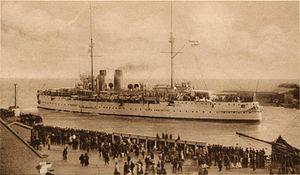
Karel Willem Frederik Marie Doorman est un Schout-bij-nacht néerlandais. Il a notamment commandé la composante maritime de l'ABDACOM, une force navale internationale formée à la va-vite afin de défendre les Indes orientales lors de l'invasion japonaise ; il périt aux commandes de son escadre lors de la bataille de la mer de Java.
Le Rijkswerf était un chantier naval situé à Amsterdam qui construisit une quantité importante de navires de guerre pour la Marine royale néerlandaise.